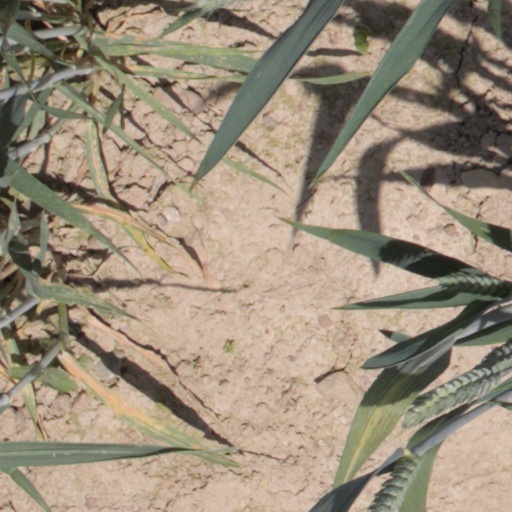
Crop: wheat